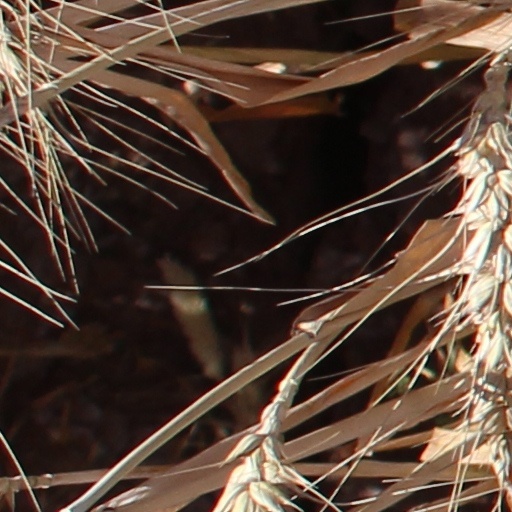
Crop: wheat